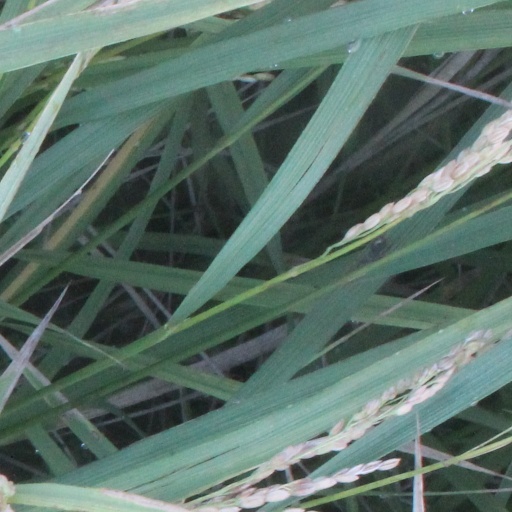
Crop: rice